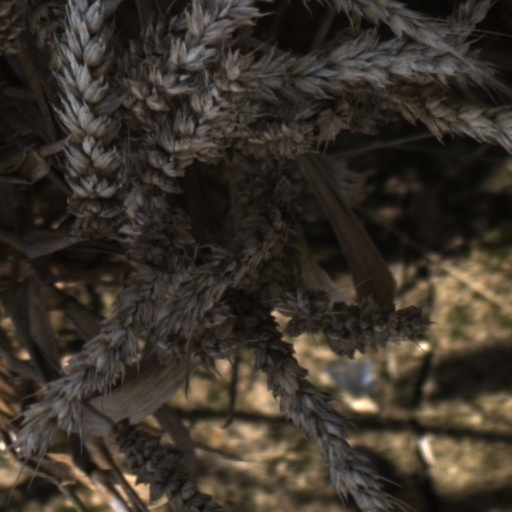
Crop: wheat